KQAC

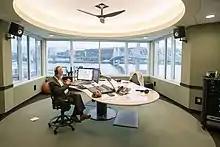
All Classical's broadcasting studio overlooking the Willamette River

In 1983, Portland Public Schools applied for a license to create an FM station. The school system already owned KBPS 1450 AM. But as the FM band became more popular, KBPS wanted an FM station too. Reed College's KRRC (now KXRY) agreed to shift its dial position slightly, freeing up 89.9 to become the frequency for a new non-commercial Portland FM station.